Scindia Ghat

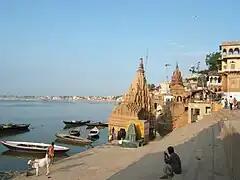
Scindia ghat at sunrise, July 2007.

Scindia Ghat is one of the ghats in Varanasi and borders Manikarnika, a place of Hindu cremation, to the north. At this ghat, a tilted Shiva temple can be found lying partially submerged in the Ganges River and it is argued that this ghat collapsed under its own excessive weight. The ghat is named after the Scindias, who built it in 1830. Above the ghat, several of Kashi’s most influential shrines are located within the tight maze of alleys of Siddha Kshetra (Field of Fulfillment). According to mythology, Agni, the Hindu God of Fire, was born here. Hindu devotees propitiate at this place to Vireshwara, the Lord of all heroes, for a son.